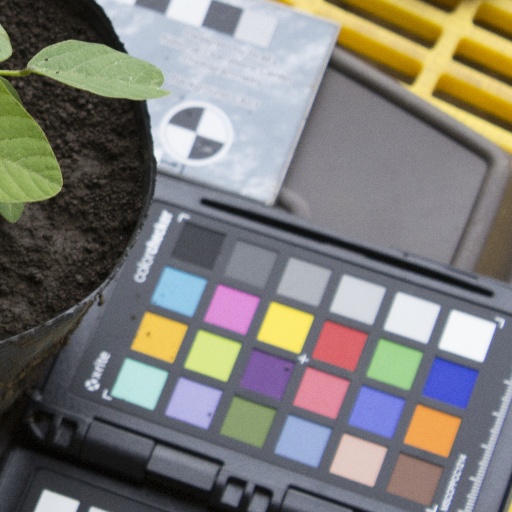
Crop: soybean